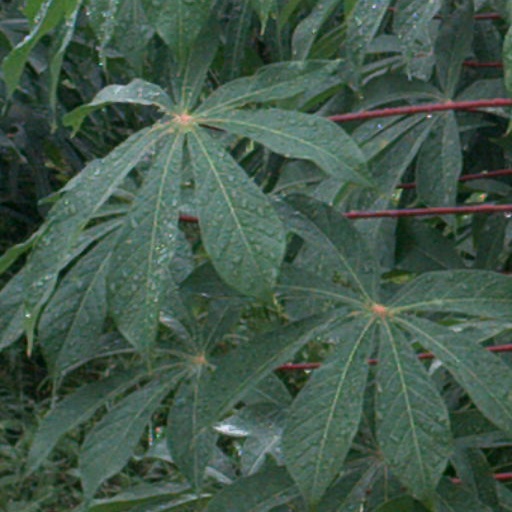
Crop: cassava